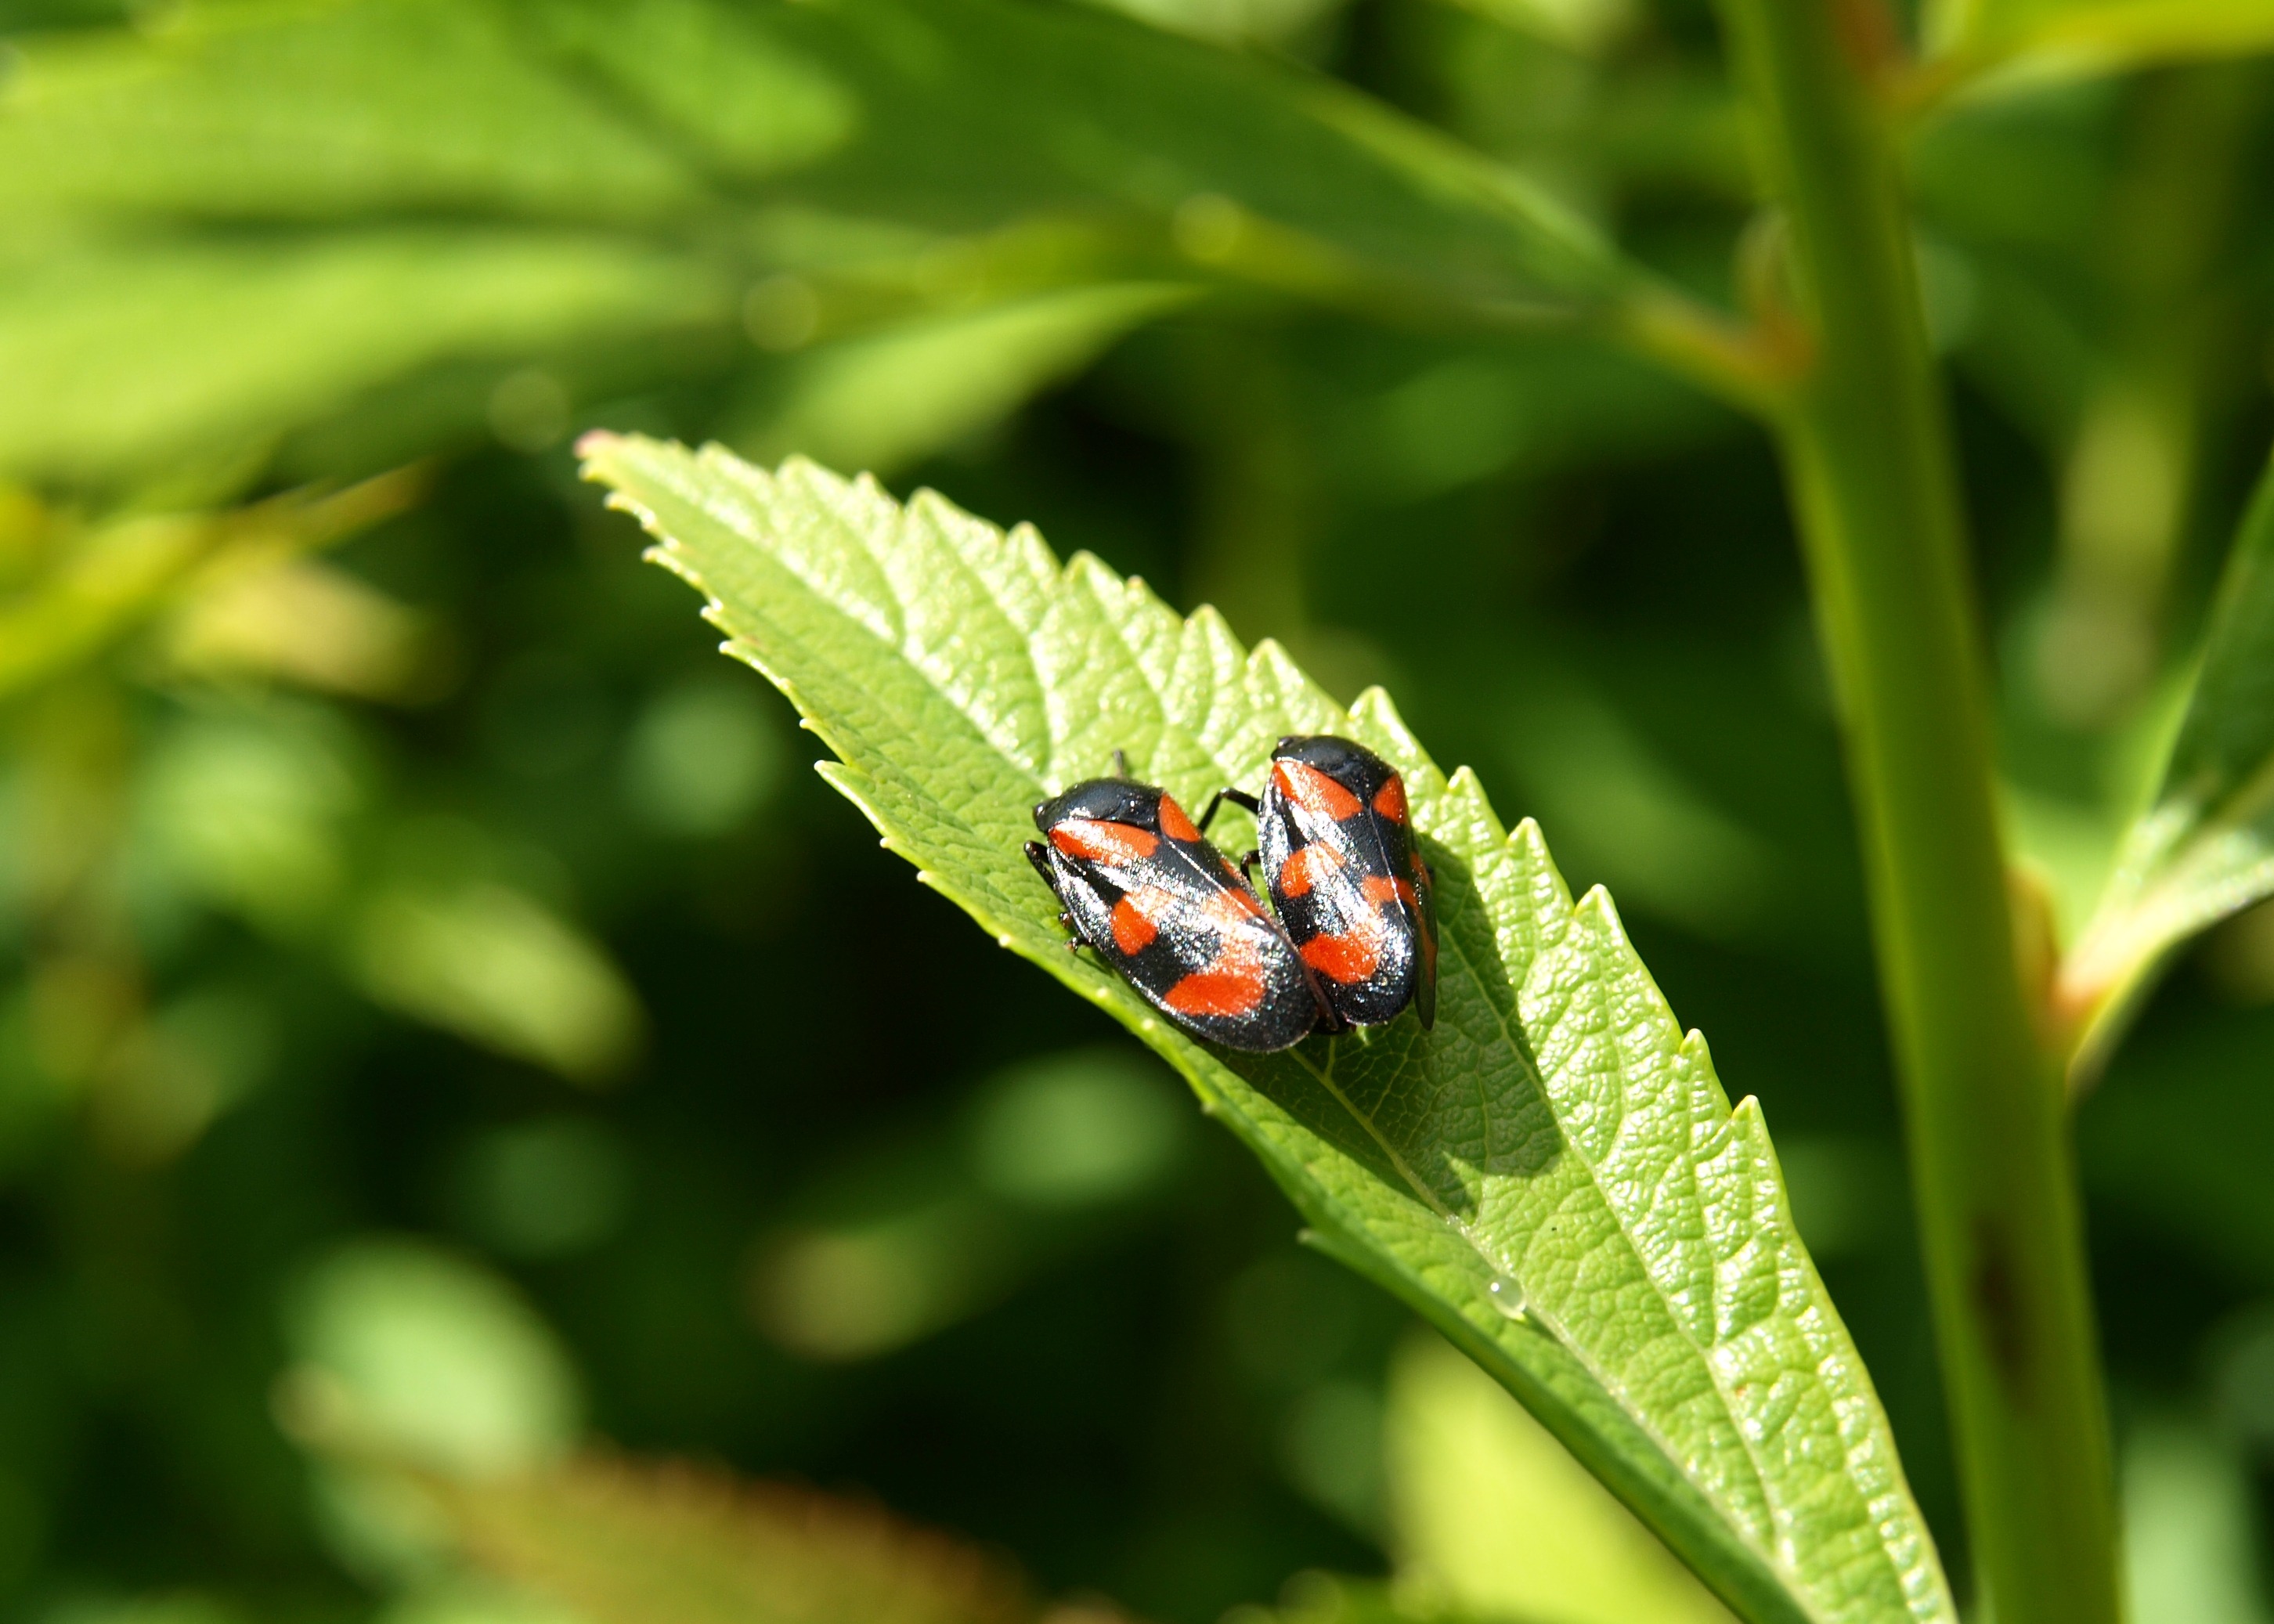
nature, leaf, flower, wildlife, green, insect, couple, botany, butterfly, close, flora, fauna, invertebrate, close up, beetle, nectar, macro photography, arthropod, leaf beetle, black red, moths and butterflies